Detroit Metal City

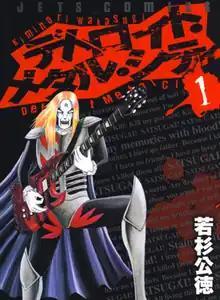
First volume cover, featuring Soichi Negishi as Johannes Krauser II

is a Japanese manga series written and illustrated by Kiminori Wakasugi. It was serialized in Hakusensha's manga magazine "Young Animal" from September 2005 to April 2010, with its chapters collected in ten volumes. The manga was licensed for English release in North America by Viz Media. The series takes its name from the song "Detroit Rock City" by the American band Kiss.